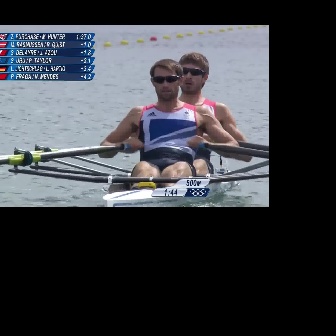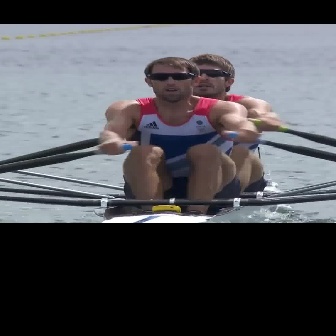
  Please identify the target specified by the bounding box [97,58,240,201] in the first image and locate it in the second image. Return the coordinates in [x_min,y_min,x_max,y_max] format.
Answer: [96,56,262,222]